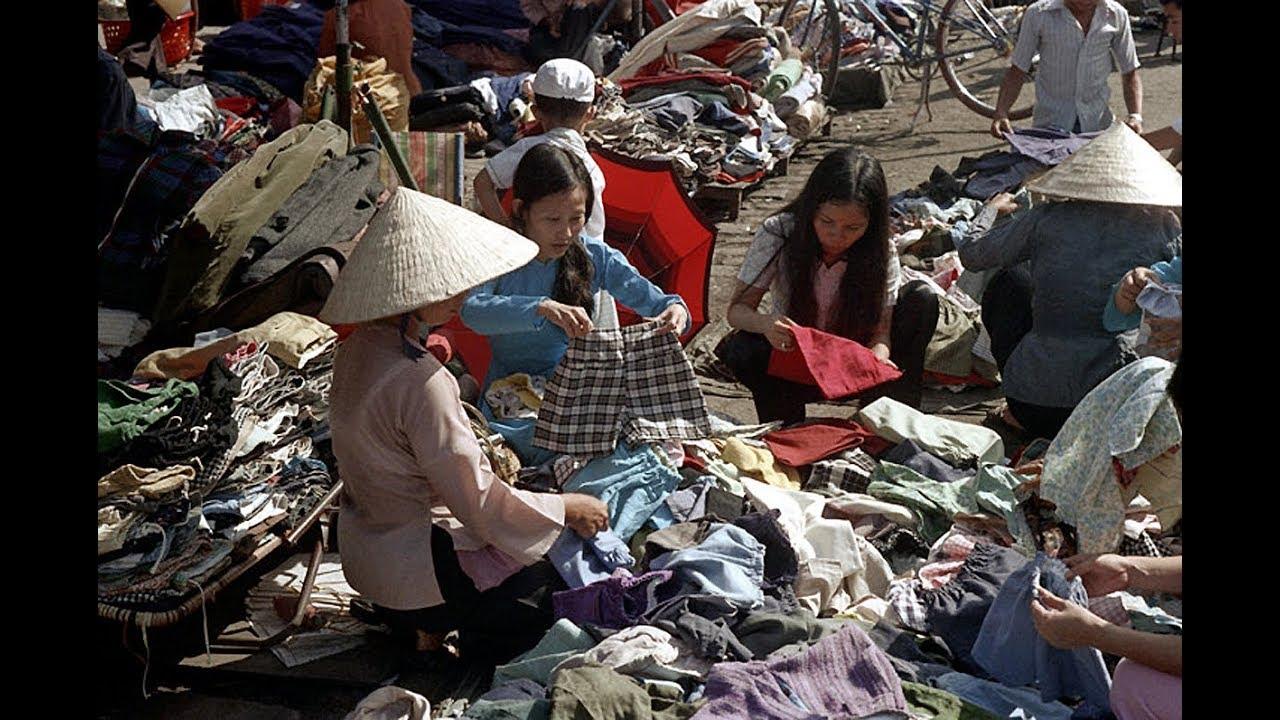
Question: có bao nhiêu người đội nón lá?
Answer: có hai người